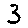
Label: 3